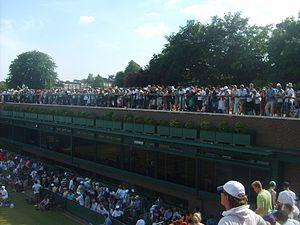
Le match de tennis Isner – Mahut, qui s'est joué dans le cadre du premier tour du simple messieurs du tournoi de Wimbledon 2010, est devenu le plus long match de tennis professionnel, que ce soit en durée de jeu, en nombre de jeux ou en nombre de points. Cette rencontre a battu de nombreux autres records, dont le plus grand nombre d'aces réalisés dans une partie.